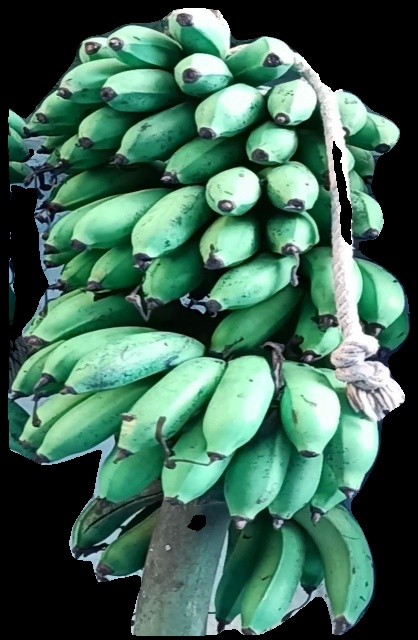
Variety: rasbale
Grade: grade2